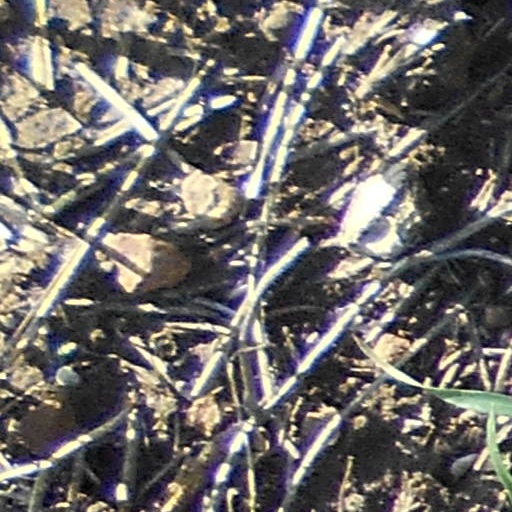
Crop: wheat